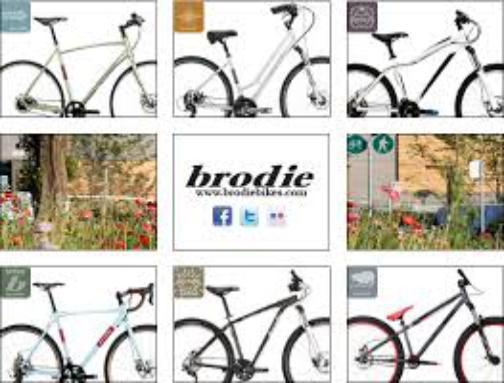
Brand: brodie bicycles
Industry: Transportation